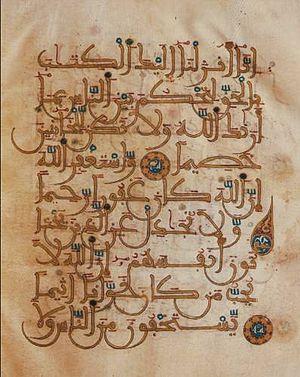
Le Coran est le texte sacré de l'islam. Pour les musulmans, il reprend verbatim la parole de Dieu. Ce livre est à ce jour le premier et le plus ancien document littéraire authentique connu en arabe ; la tradition musulmane le présente comme le premier ouvrage en arabe, avec le caractère spécifique d'inimitabilité dans la beauté et dans les idées.
An-Nisa, en français : « Les Femmes », est le nom traditionnellement donné à la 4ᵉ sourate du Coran, le livre considéré comme sacré dans l'Islam. Elle comporte 176 versets. Rédigée en arabe comme l'ensemble de l'œuvre religieuse, elle fut proclamée, selon la tradition musulmane, durant la période médinoise.